Spanish confiscation

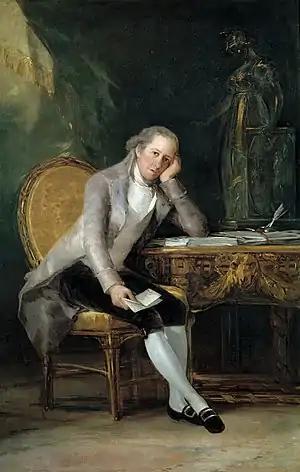
Gaspar Melchor de Jovellanos, portrayed by Goya.

Officials attributed the struggles of Spanish agriculture during the Ancien Régime to the amount of amortized property held by the "mortmains" (primarily the Church and municipalities). These lands were generally poorly cultivated and remained outside the market because they were inalienable—that is, they could not be sold, mortgaged or given away. This led to an increase in the price of "free" land, and the amortized property was not taxable because of the privileges of its owners. In a report in 1787, José Moñino, the 1st Count of Floridablanca and minister to Charles III, complained of "major damages of the amortization".